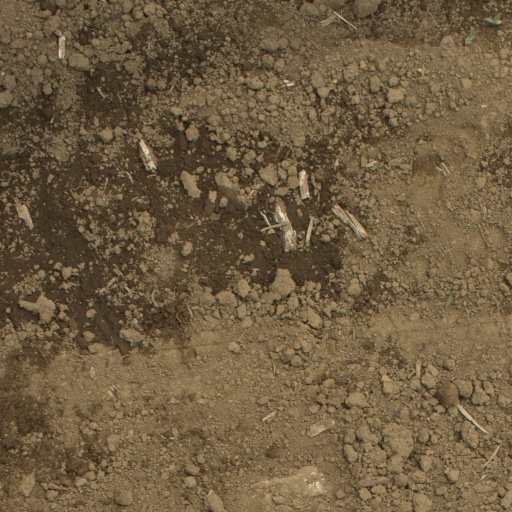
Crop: Jerusalem artichoke